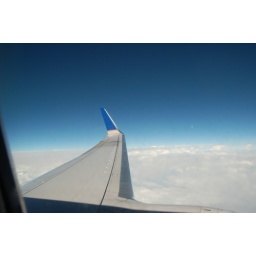
love flying above the clouds